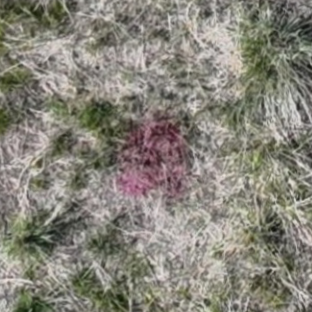
Month: may
Dye color: red
Dye concentration: low